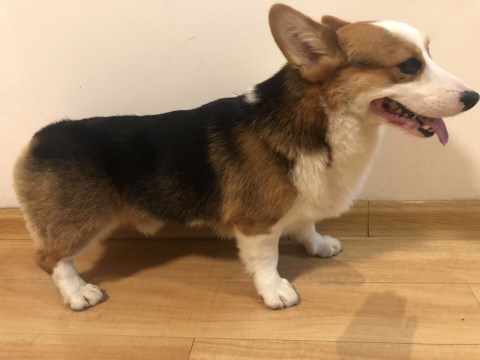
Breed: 2909-n000116-Cardigan